João, Prince of Brazil

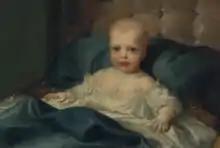
John, Duke of Braganza, by Domenico Duprà

João, Prince of Brazil (30 August 1688 – 17 September 1688) was the first child of Peter II of Portugal and Maria Sophia of Neuburg. He was made Prince of Brazil and Duke of Braganza upon his birth.